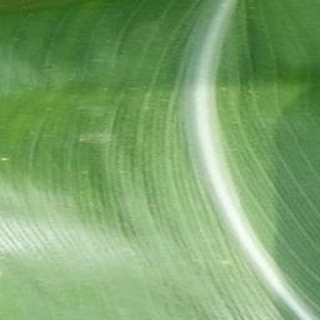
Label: healthy_corn